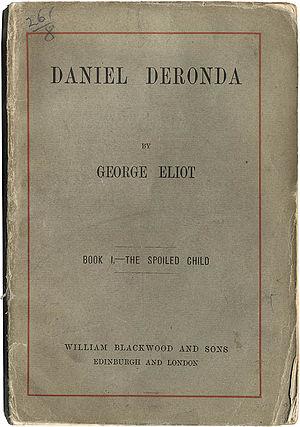
Daniel Deronda est un roman de la femme de lettres britannique George Eliot, paru en 1876. C'est le dernier roman qu'elle a terminé et le seul se déroulant à son époque, sous le règne de la reine Victoria. À la fois satire sociale et œuvre moraliste, ce livre présente sous un jour favorable un courant kabbaliste de la pensée juive à l'origine du sionisme, ce qui a pu prêter à controverse à propos de son auteure, par ailleurs considérée comme l'une des plus significatives de l'époque victorienne.